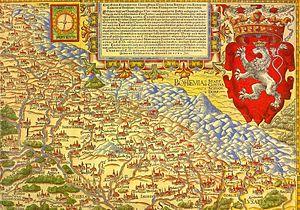
Le Maria-Magdalen-Gymnasium, ou de son nom officiel Gymnasium zu St. Maria Magdalena — littéralement : gymnase Sainte-Marie-Madeleine, Gymnasium étant l'équivalent à peu près du petit et grand lycée classique en français — est un établissement d'enseignement pour garçons qui fut le plus prestigieux de toute la Silésie. Il se trouvait à Breslau en Allemagne et fut en activité de 1267 à 1945. Il a été remplacé par un lycée polonais en 1946. Le Maria-Magdalenen-Gymnasium comptait parmi les écoles les plus anciennes de l'espace germanophone.